Albert-Louis Van Houtte

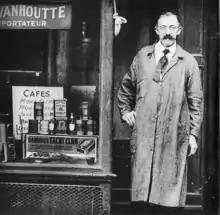
Albert-Louis’ first store in Montreal, taken on December 18, 1919, the day Albert-Louis became the owner of the store.

Albert-Louis Van Houtte was a French-born Canadian businessman best known for the coffee company Van Houtte.